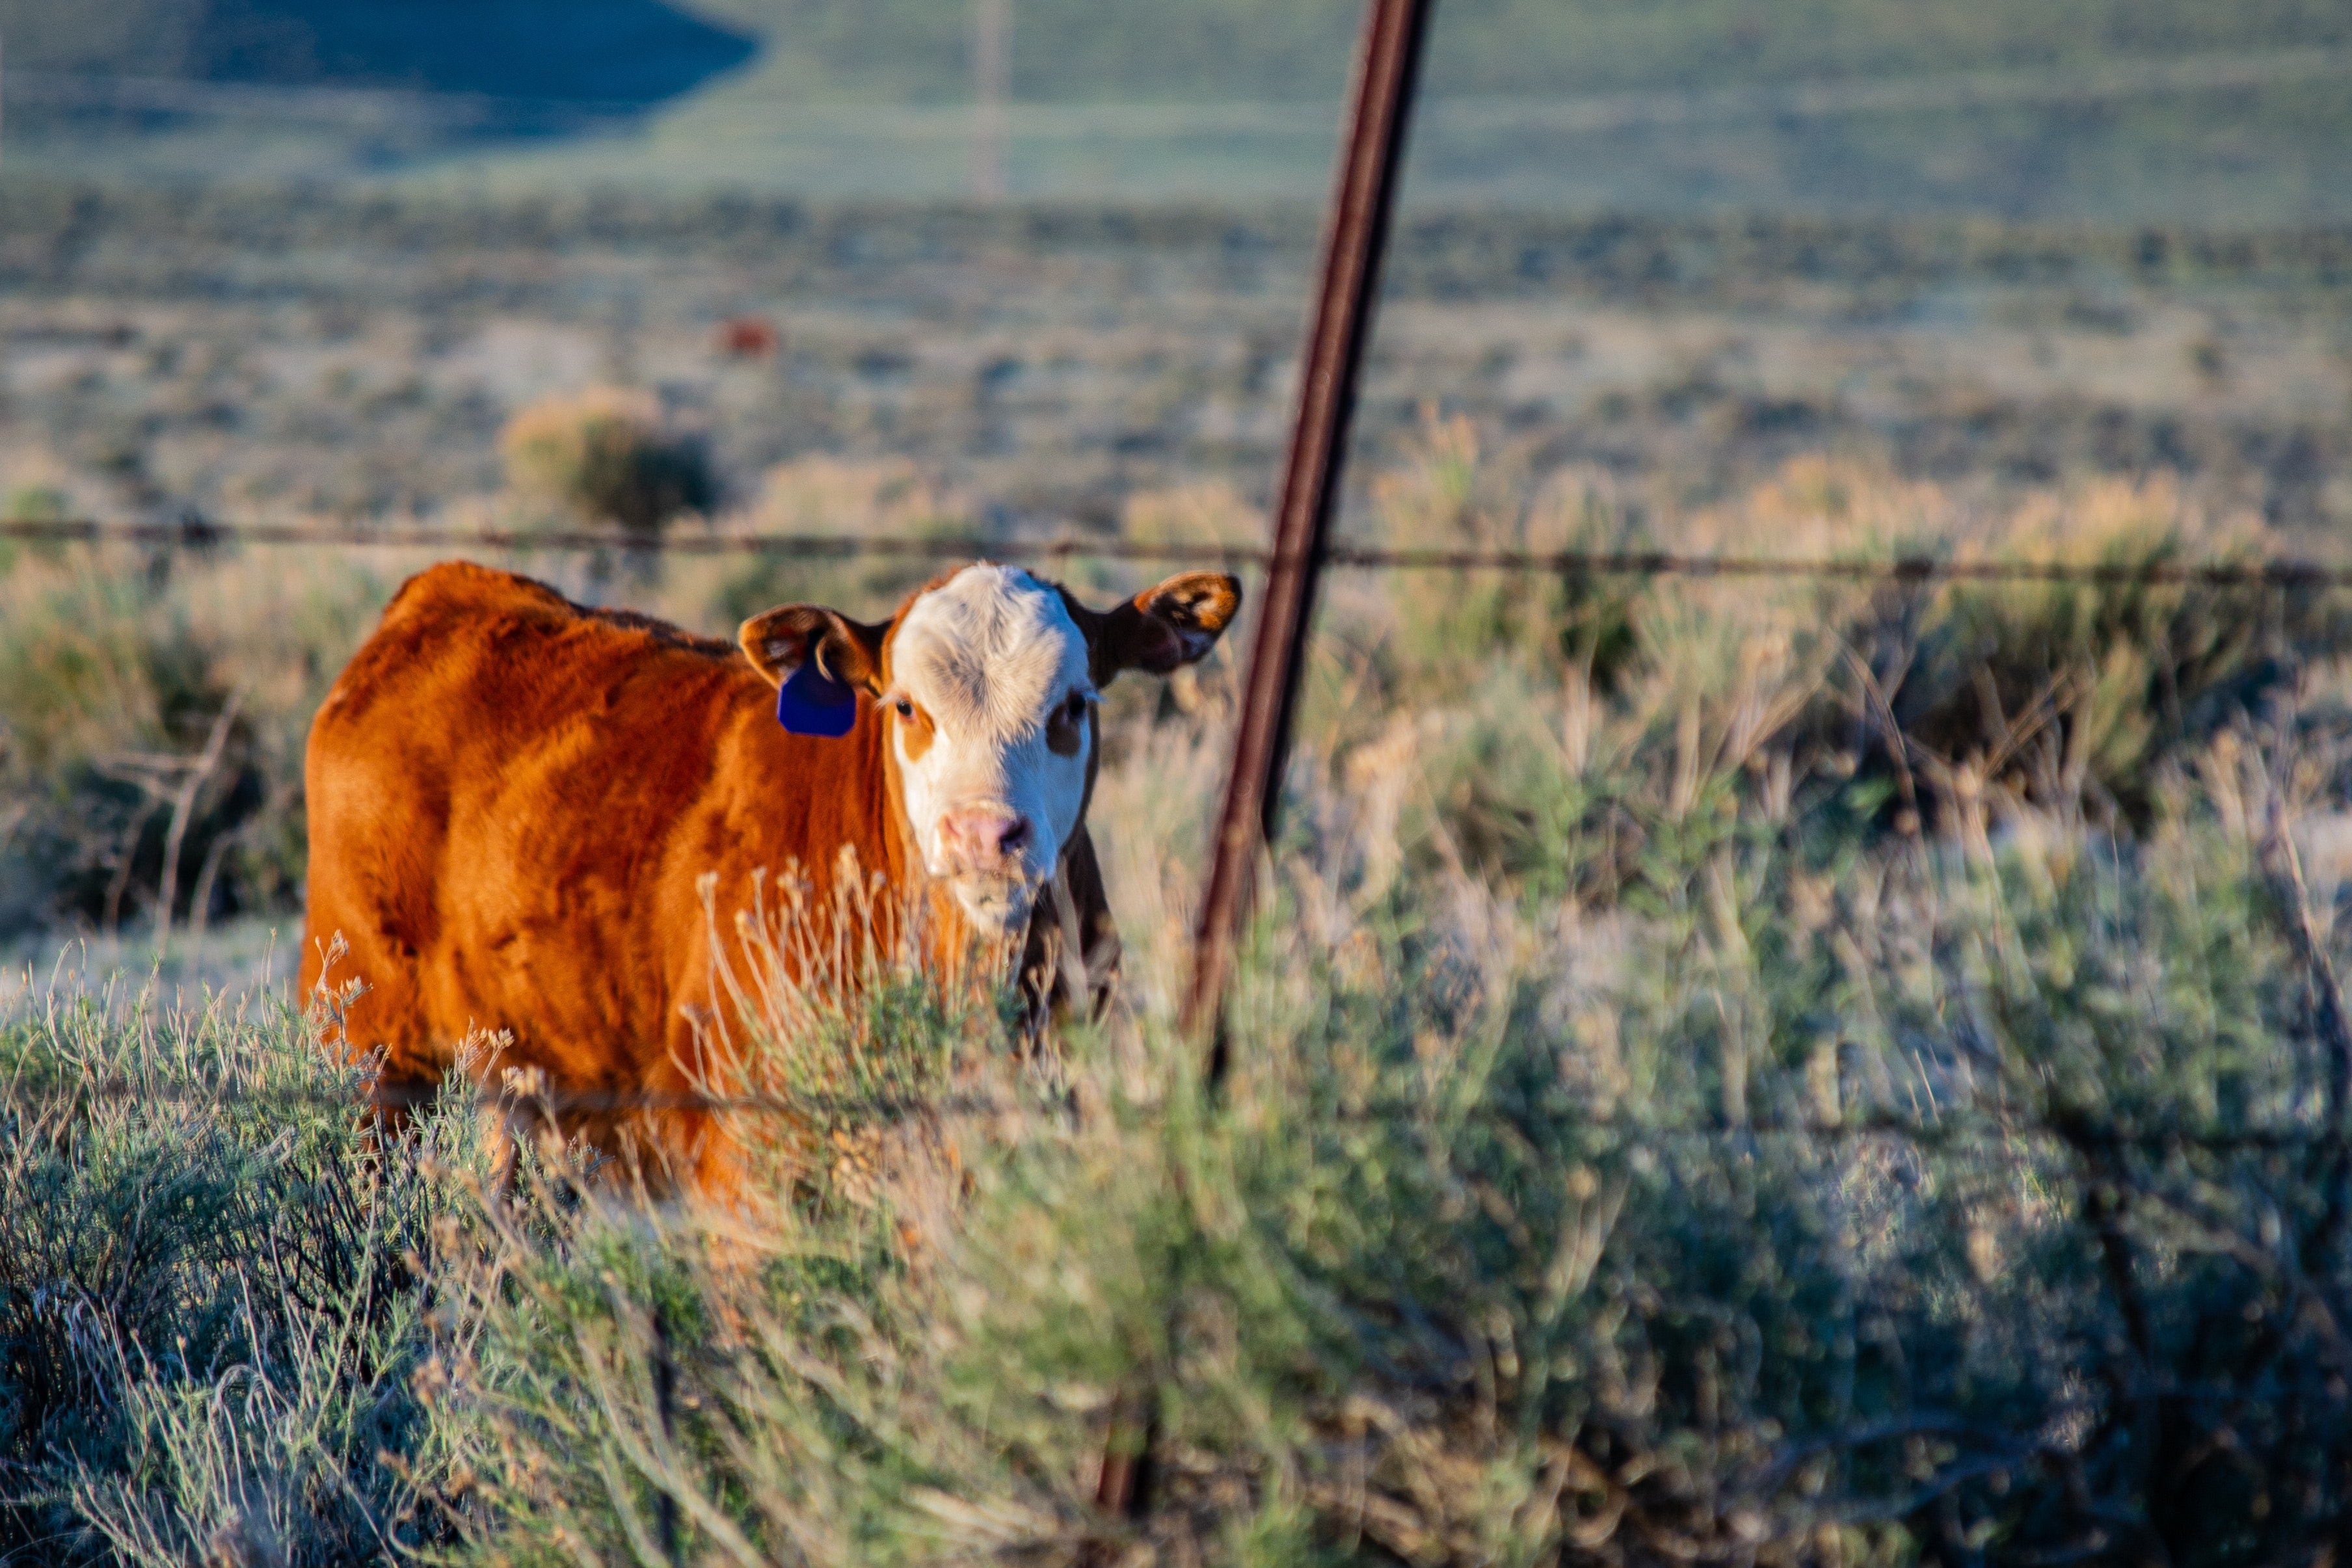
bovine, grassland, pasture, grazing, natural landscape, wildlife, grass, livestock, rural area, cow goat family, field, ecoregion, texas longhorn, grass family, landscape, ranch, highland, prairie, meadow, plant, fawn, dairy cow, bull, horn, farm, wildflower, hill